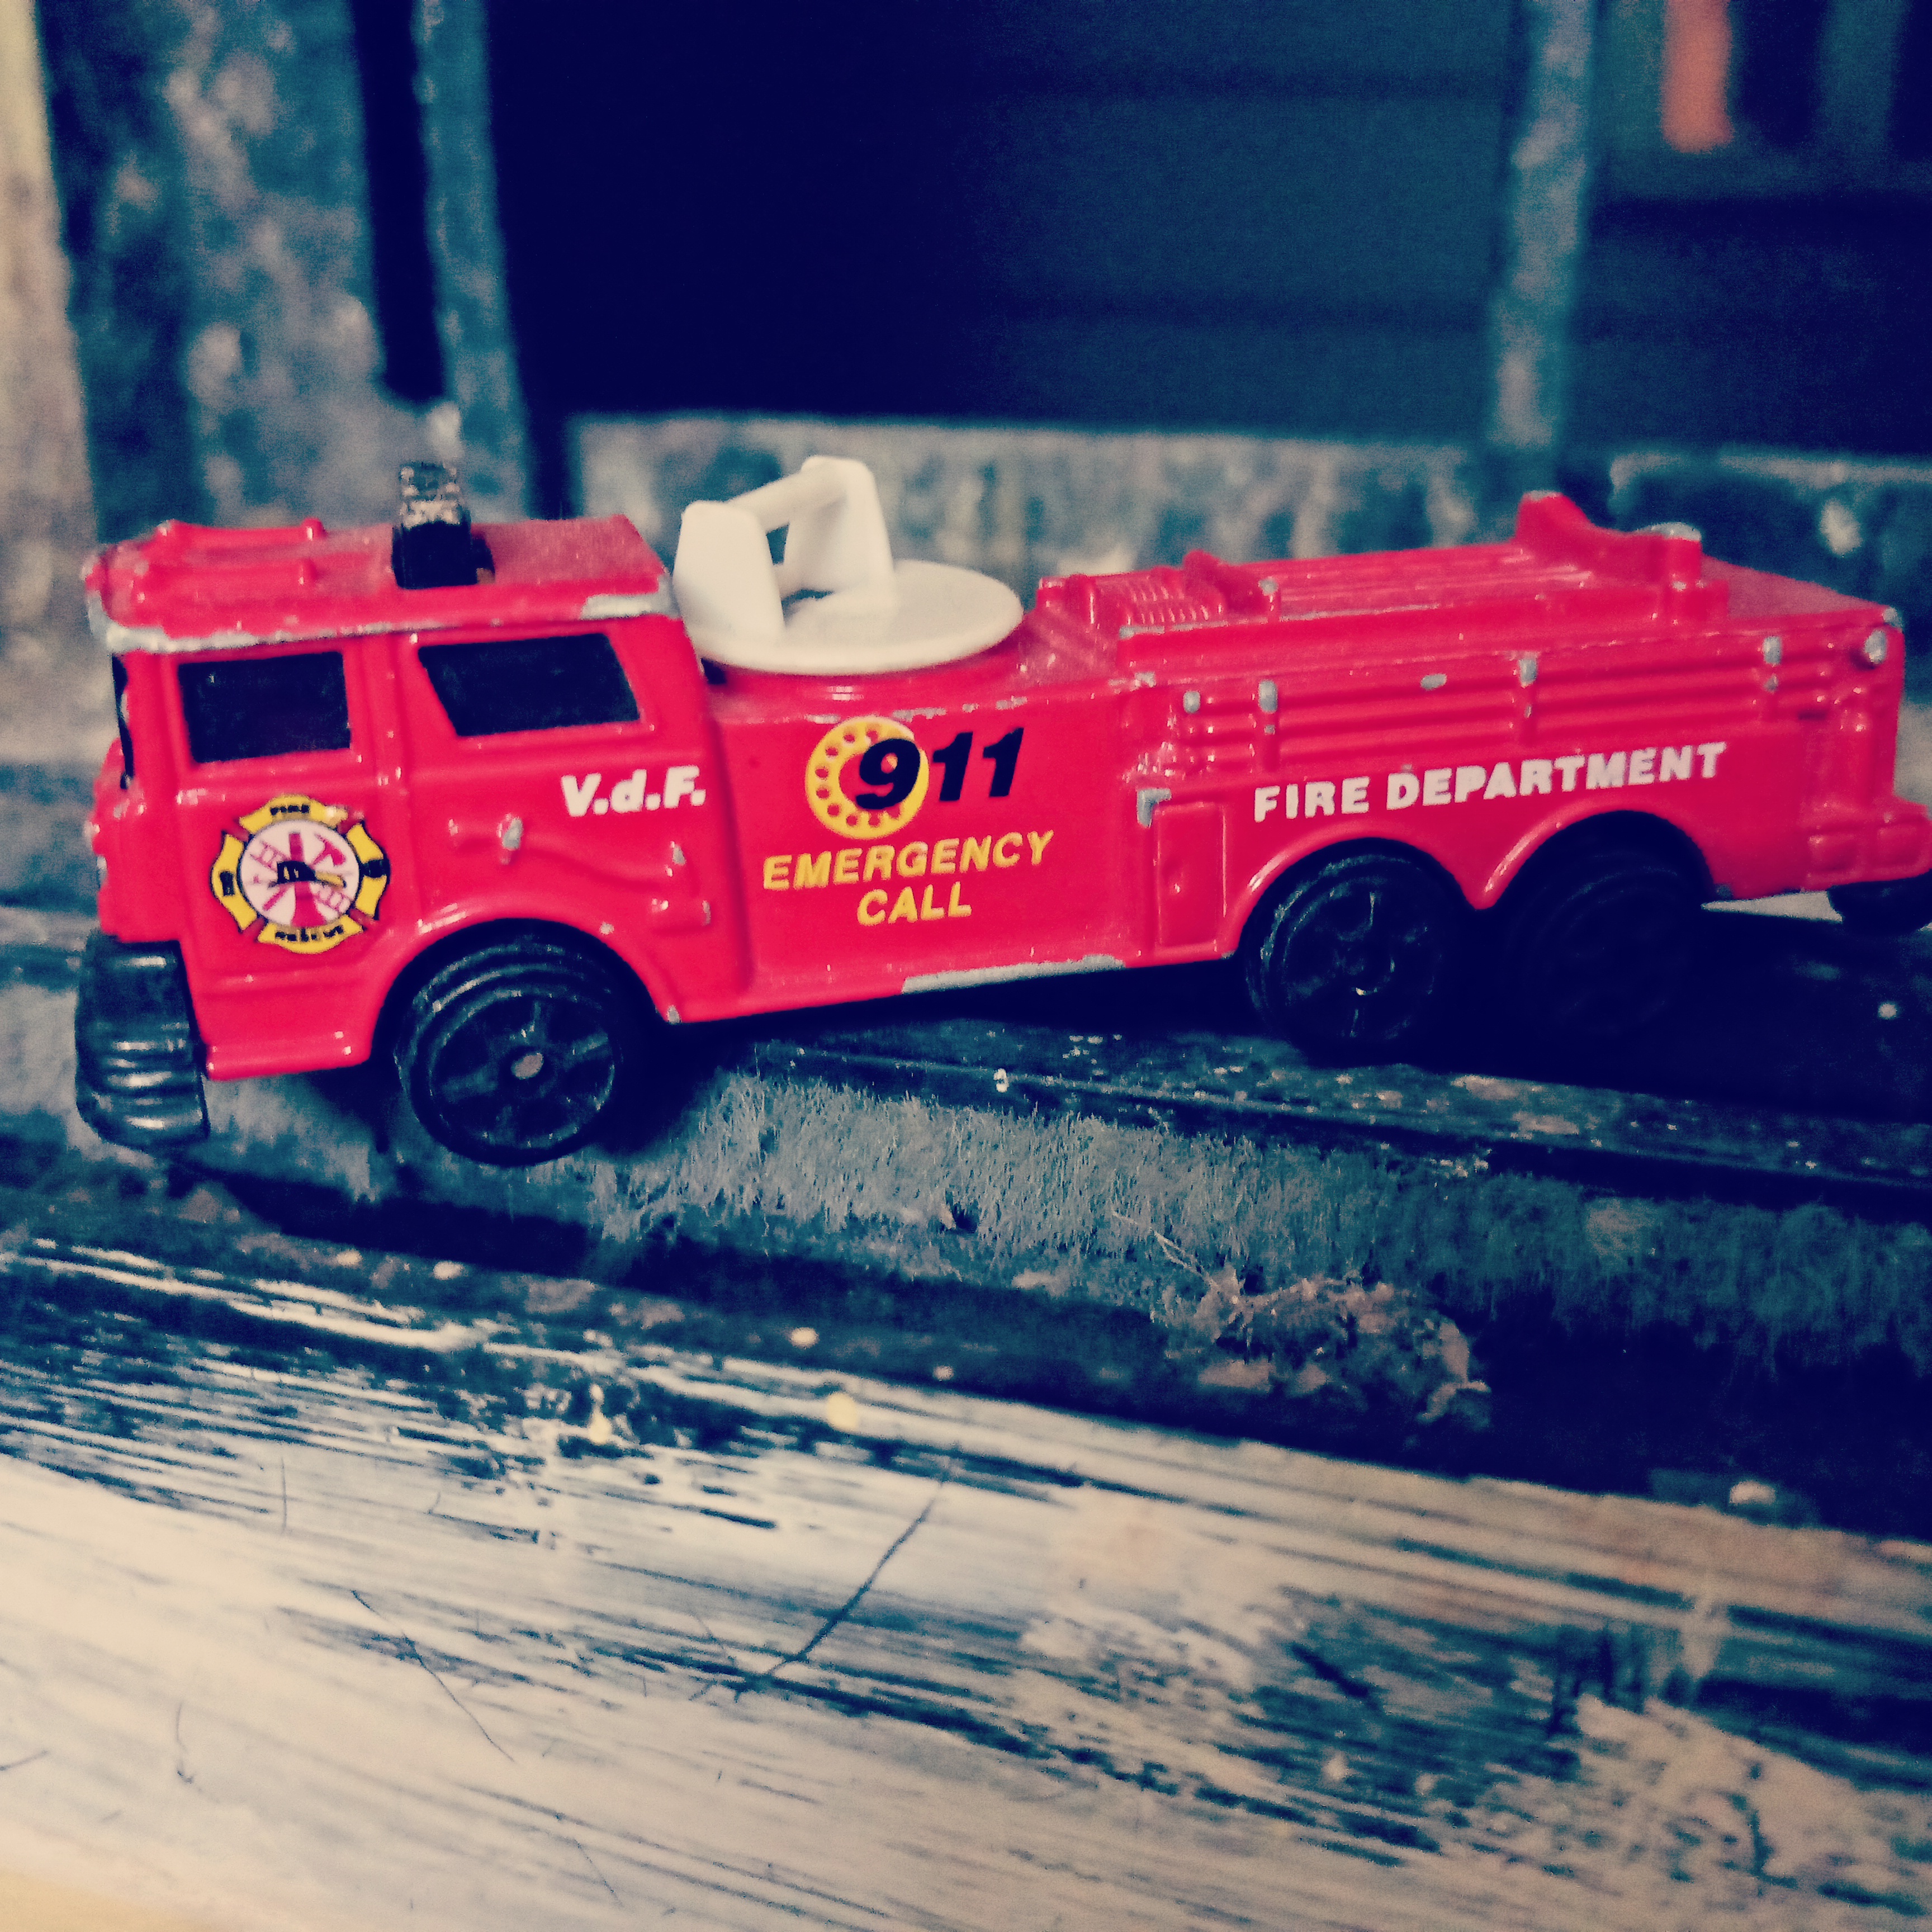
toy, fire engine, red color toy, design, cartoon, car, red, motor vehicle, vehicle, automotive design, play vehicle, scale model, model car, truck